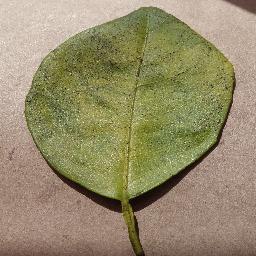
Label: Orange___Haunglongbing_(Citrus_greening)